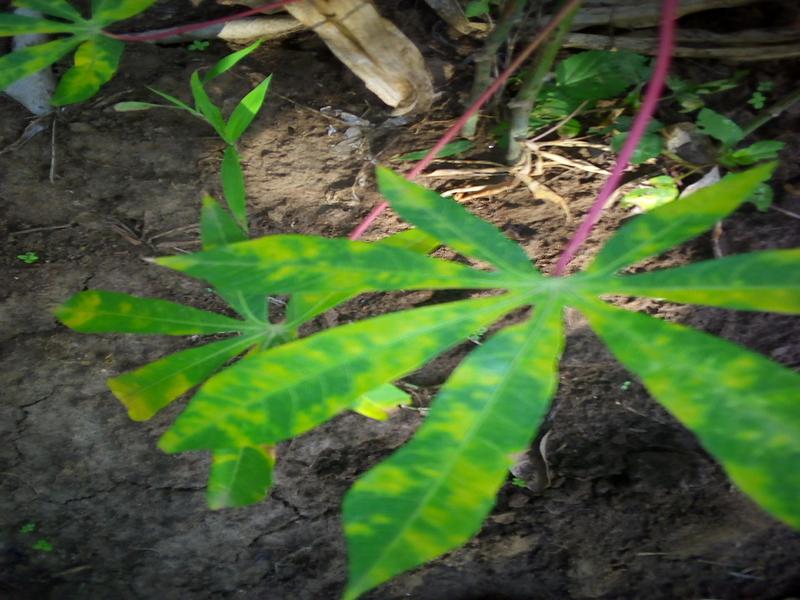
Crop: cassava
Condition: brown_streak_disease